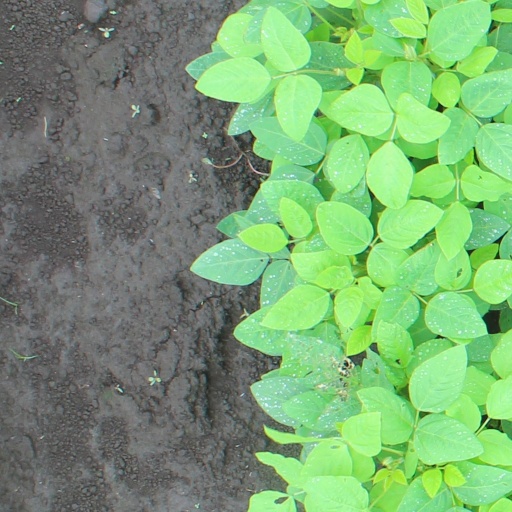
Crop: soybean